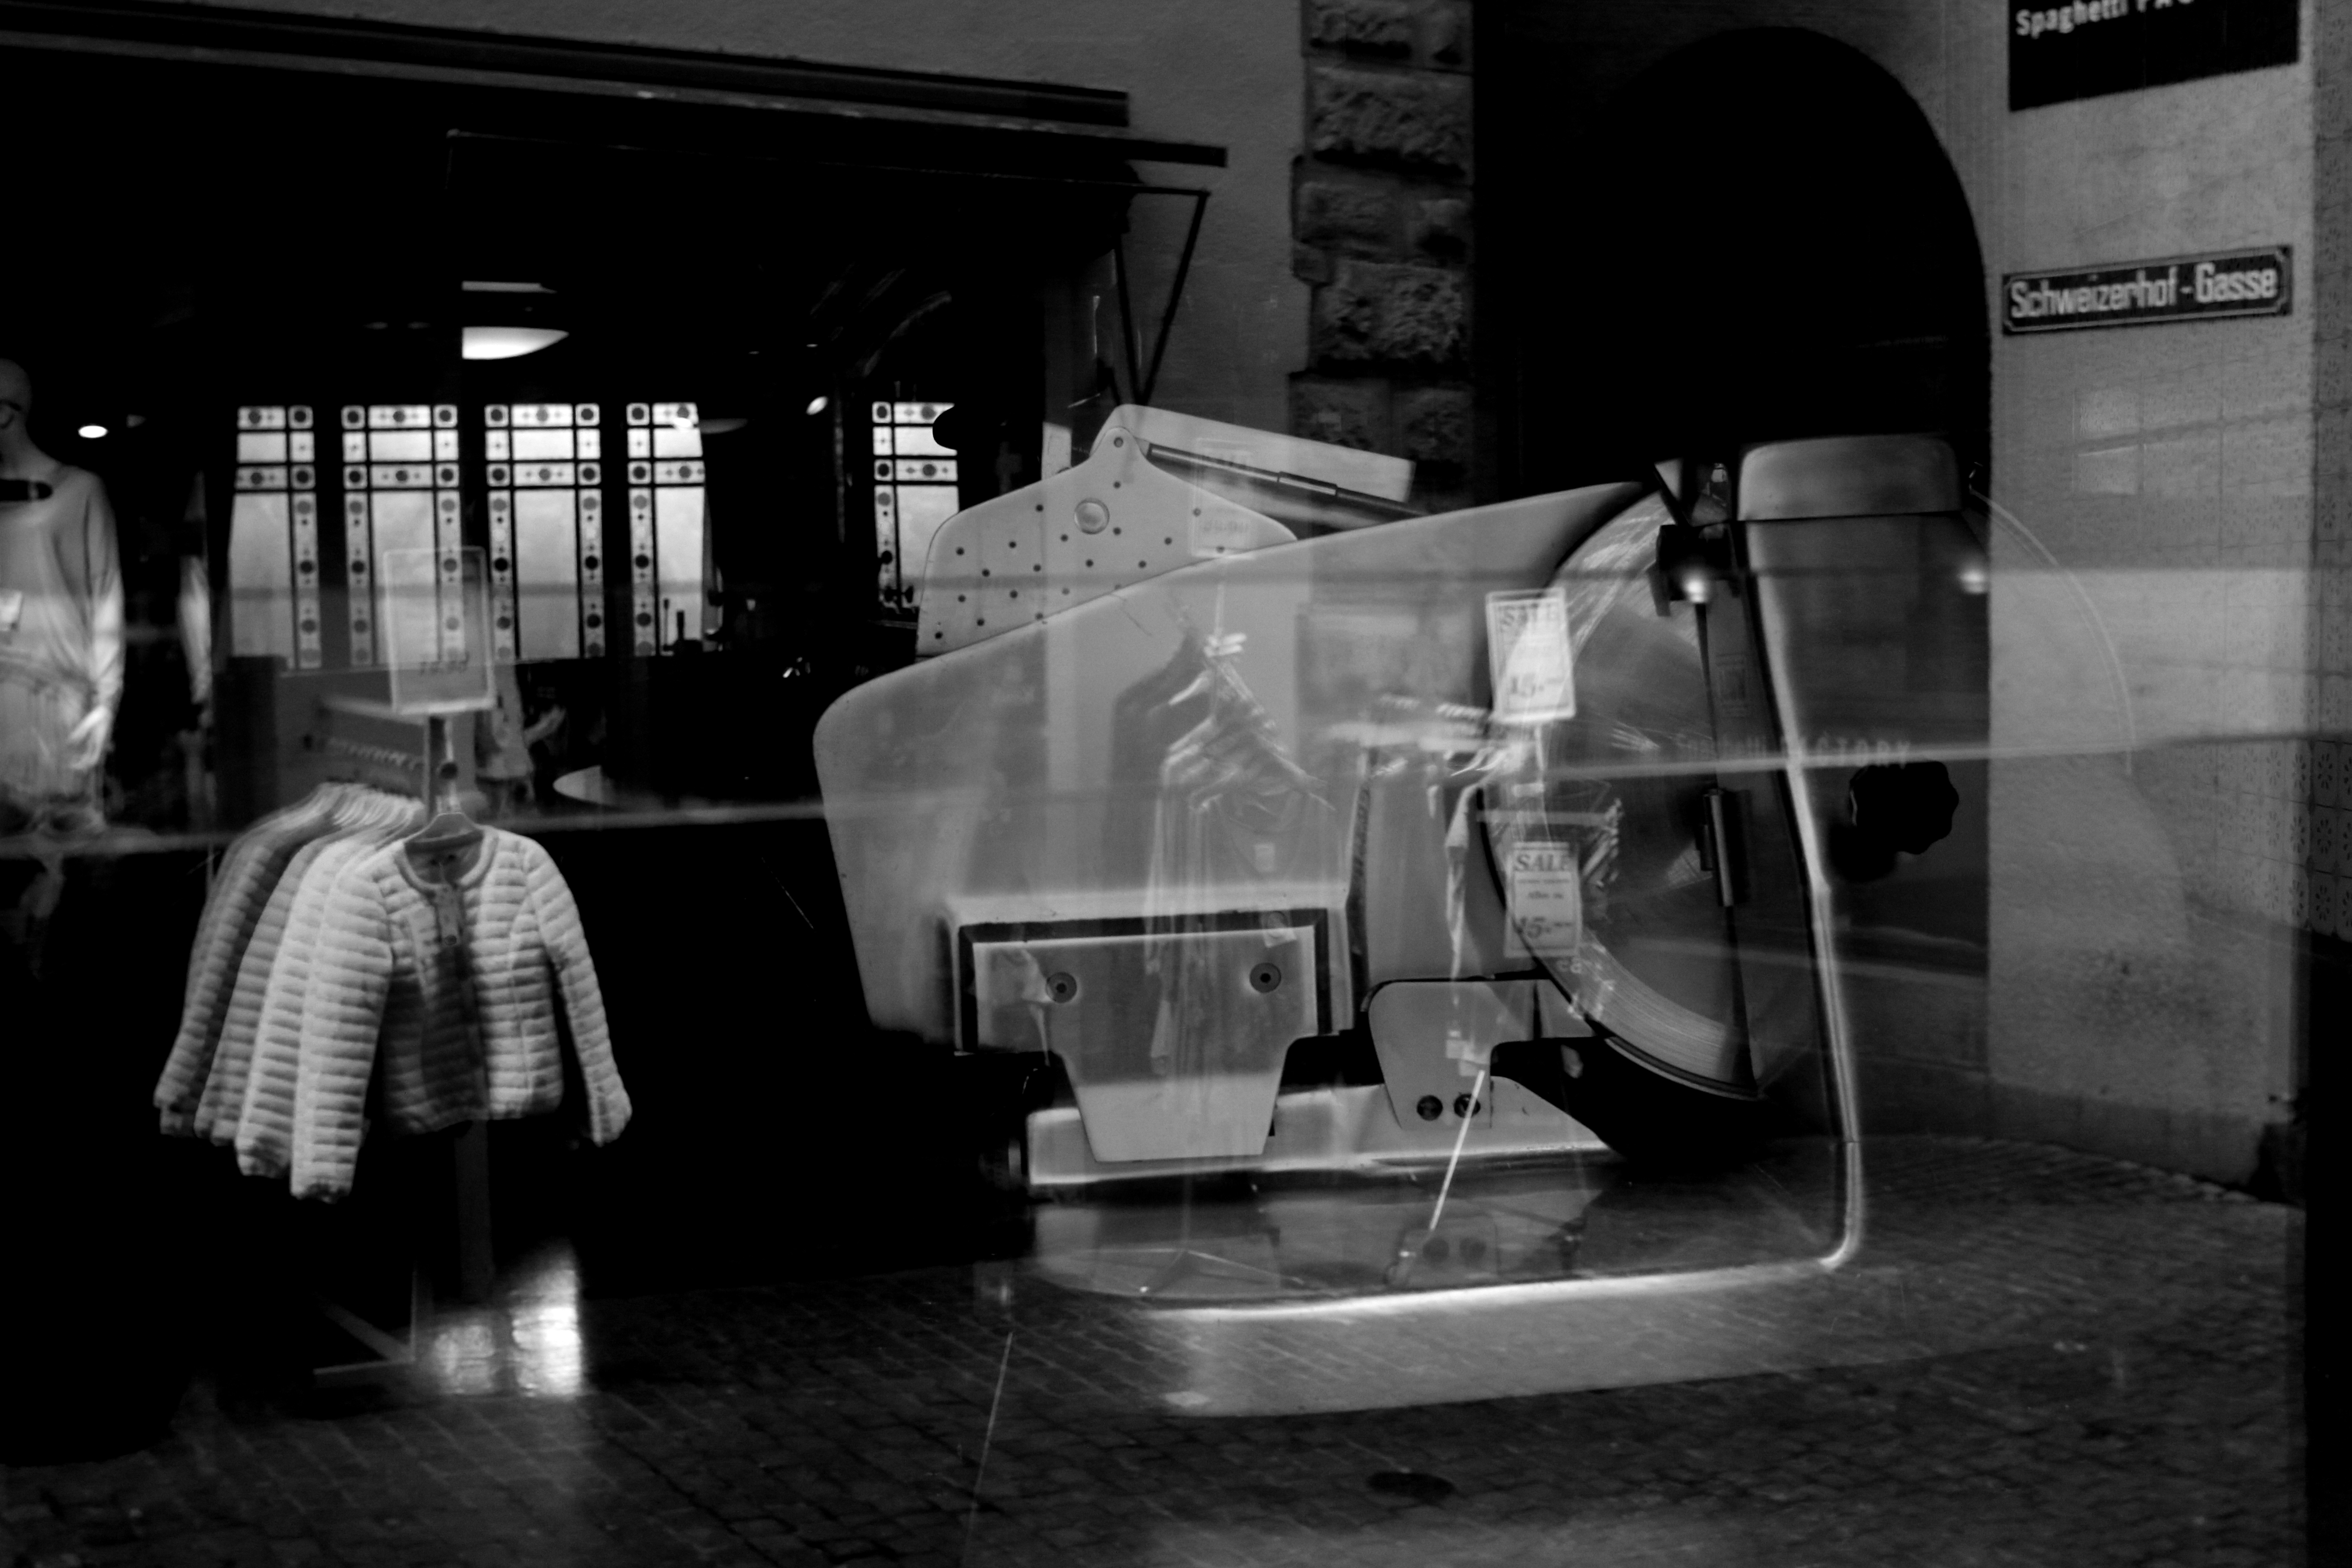
light, black and white, white, photography, darkness, black, monochrome, bw, blackandwhite, blackwhite, design, photograph, snapshot, alemania, allemagne, suisse, schweiz, sw, schwarzweiss, zurich, schwarzweis, image, shape, germania, schwarzweissfotografie, schwarzweisfotografie, schiz, monochrome photography, film noir